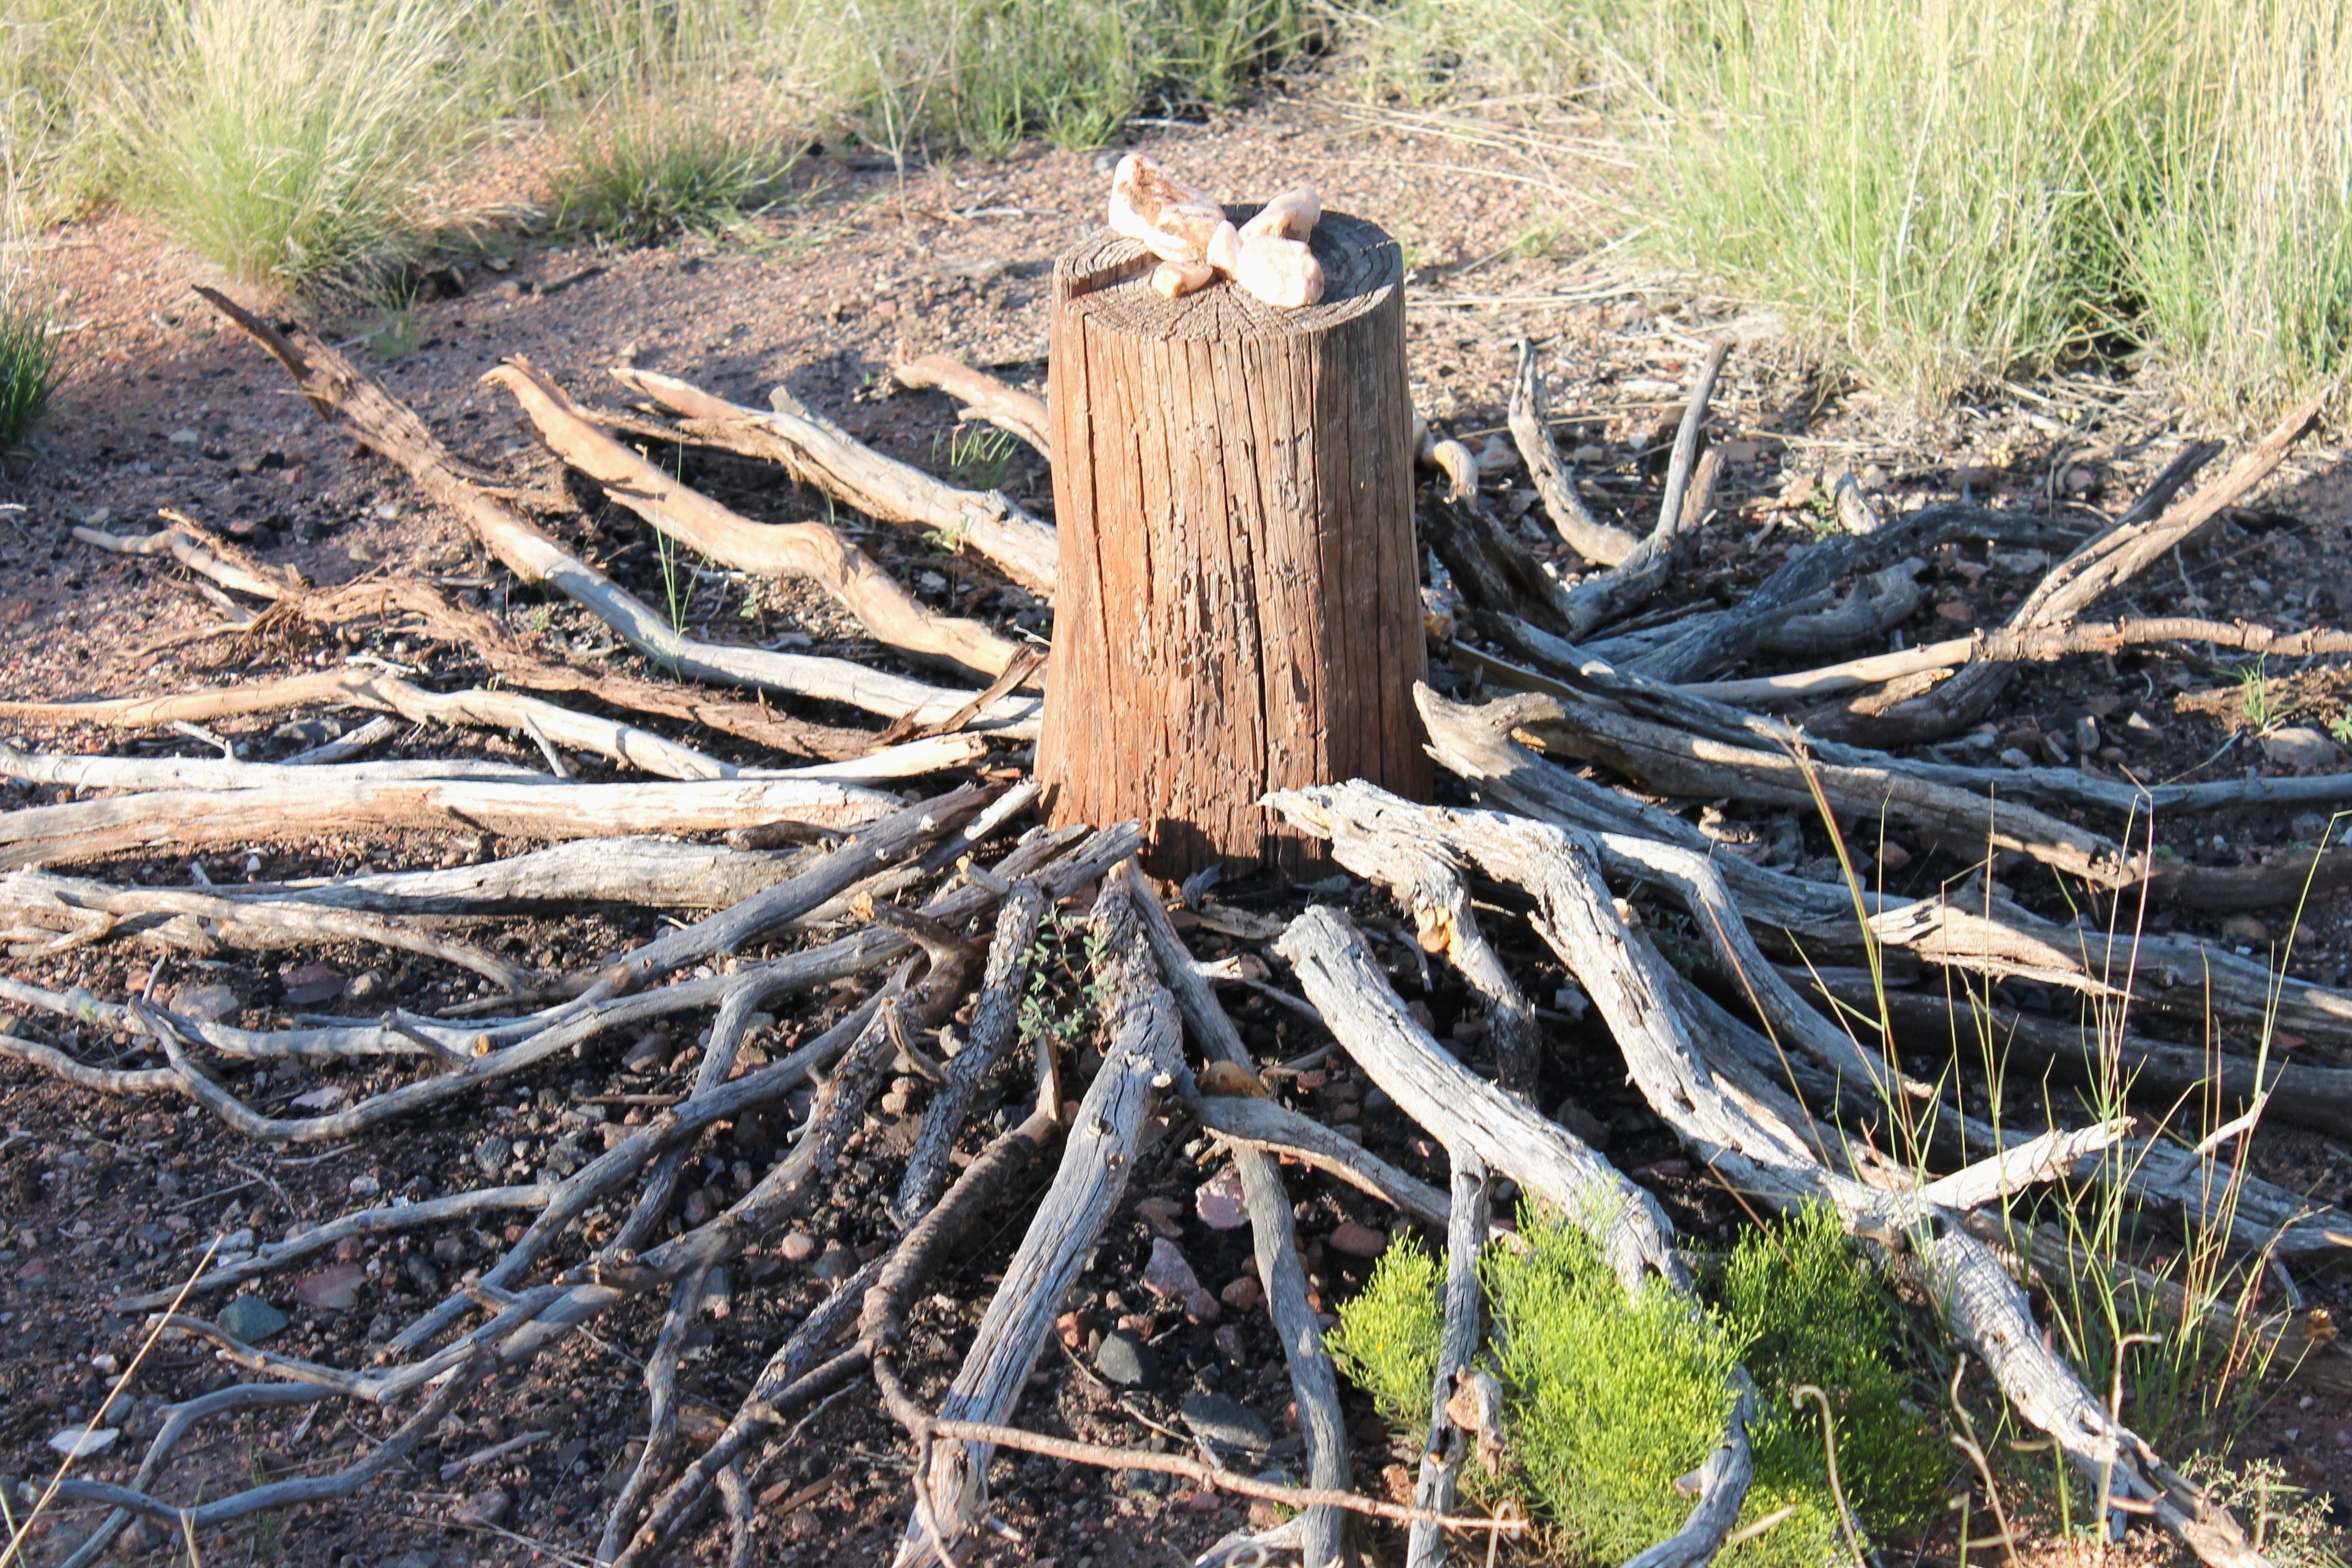
driftwood, tree, nature, branch, plant, wood, desert, trunk, soil, root, new mexico, altar, magic, tree stump, spirituality, nature spirits, ceremonial, southwestern, xeriscape, outdoor art, xeriscaping, shamanic, desert garden, land healing, native american spirits, spiritism, earth cleansing, honoring environment, elementals, invoking, woody plant